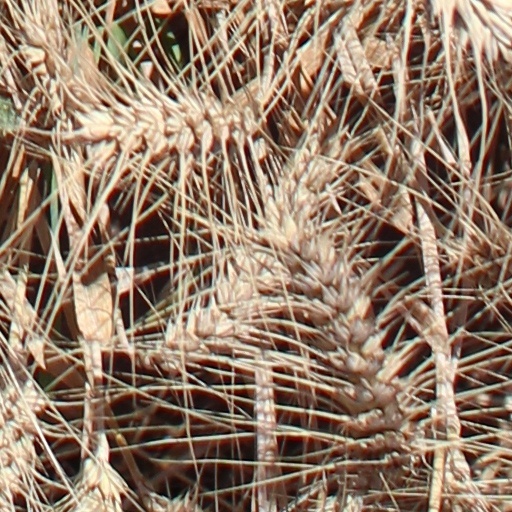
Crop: wheat